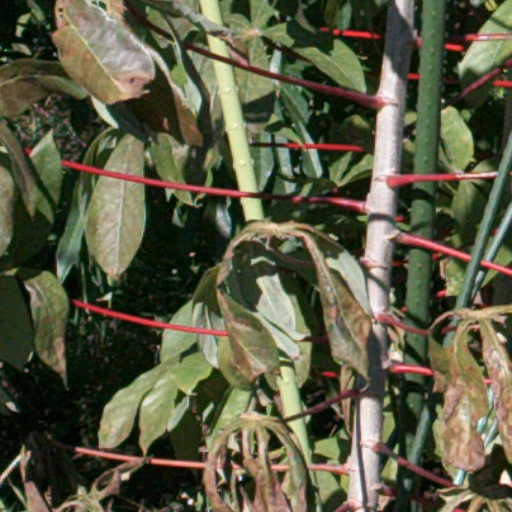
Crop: cassava